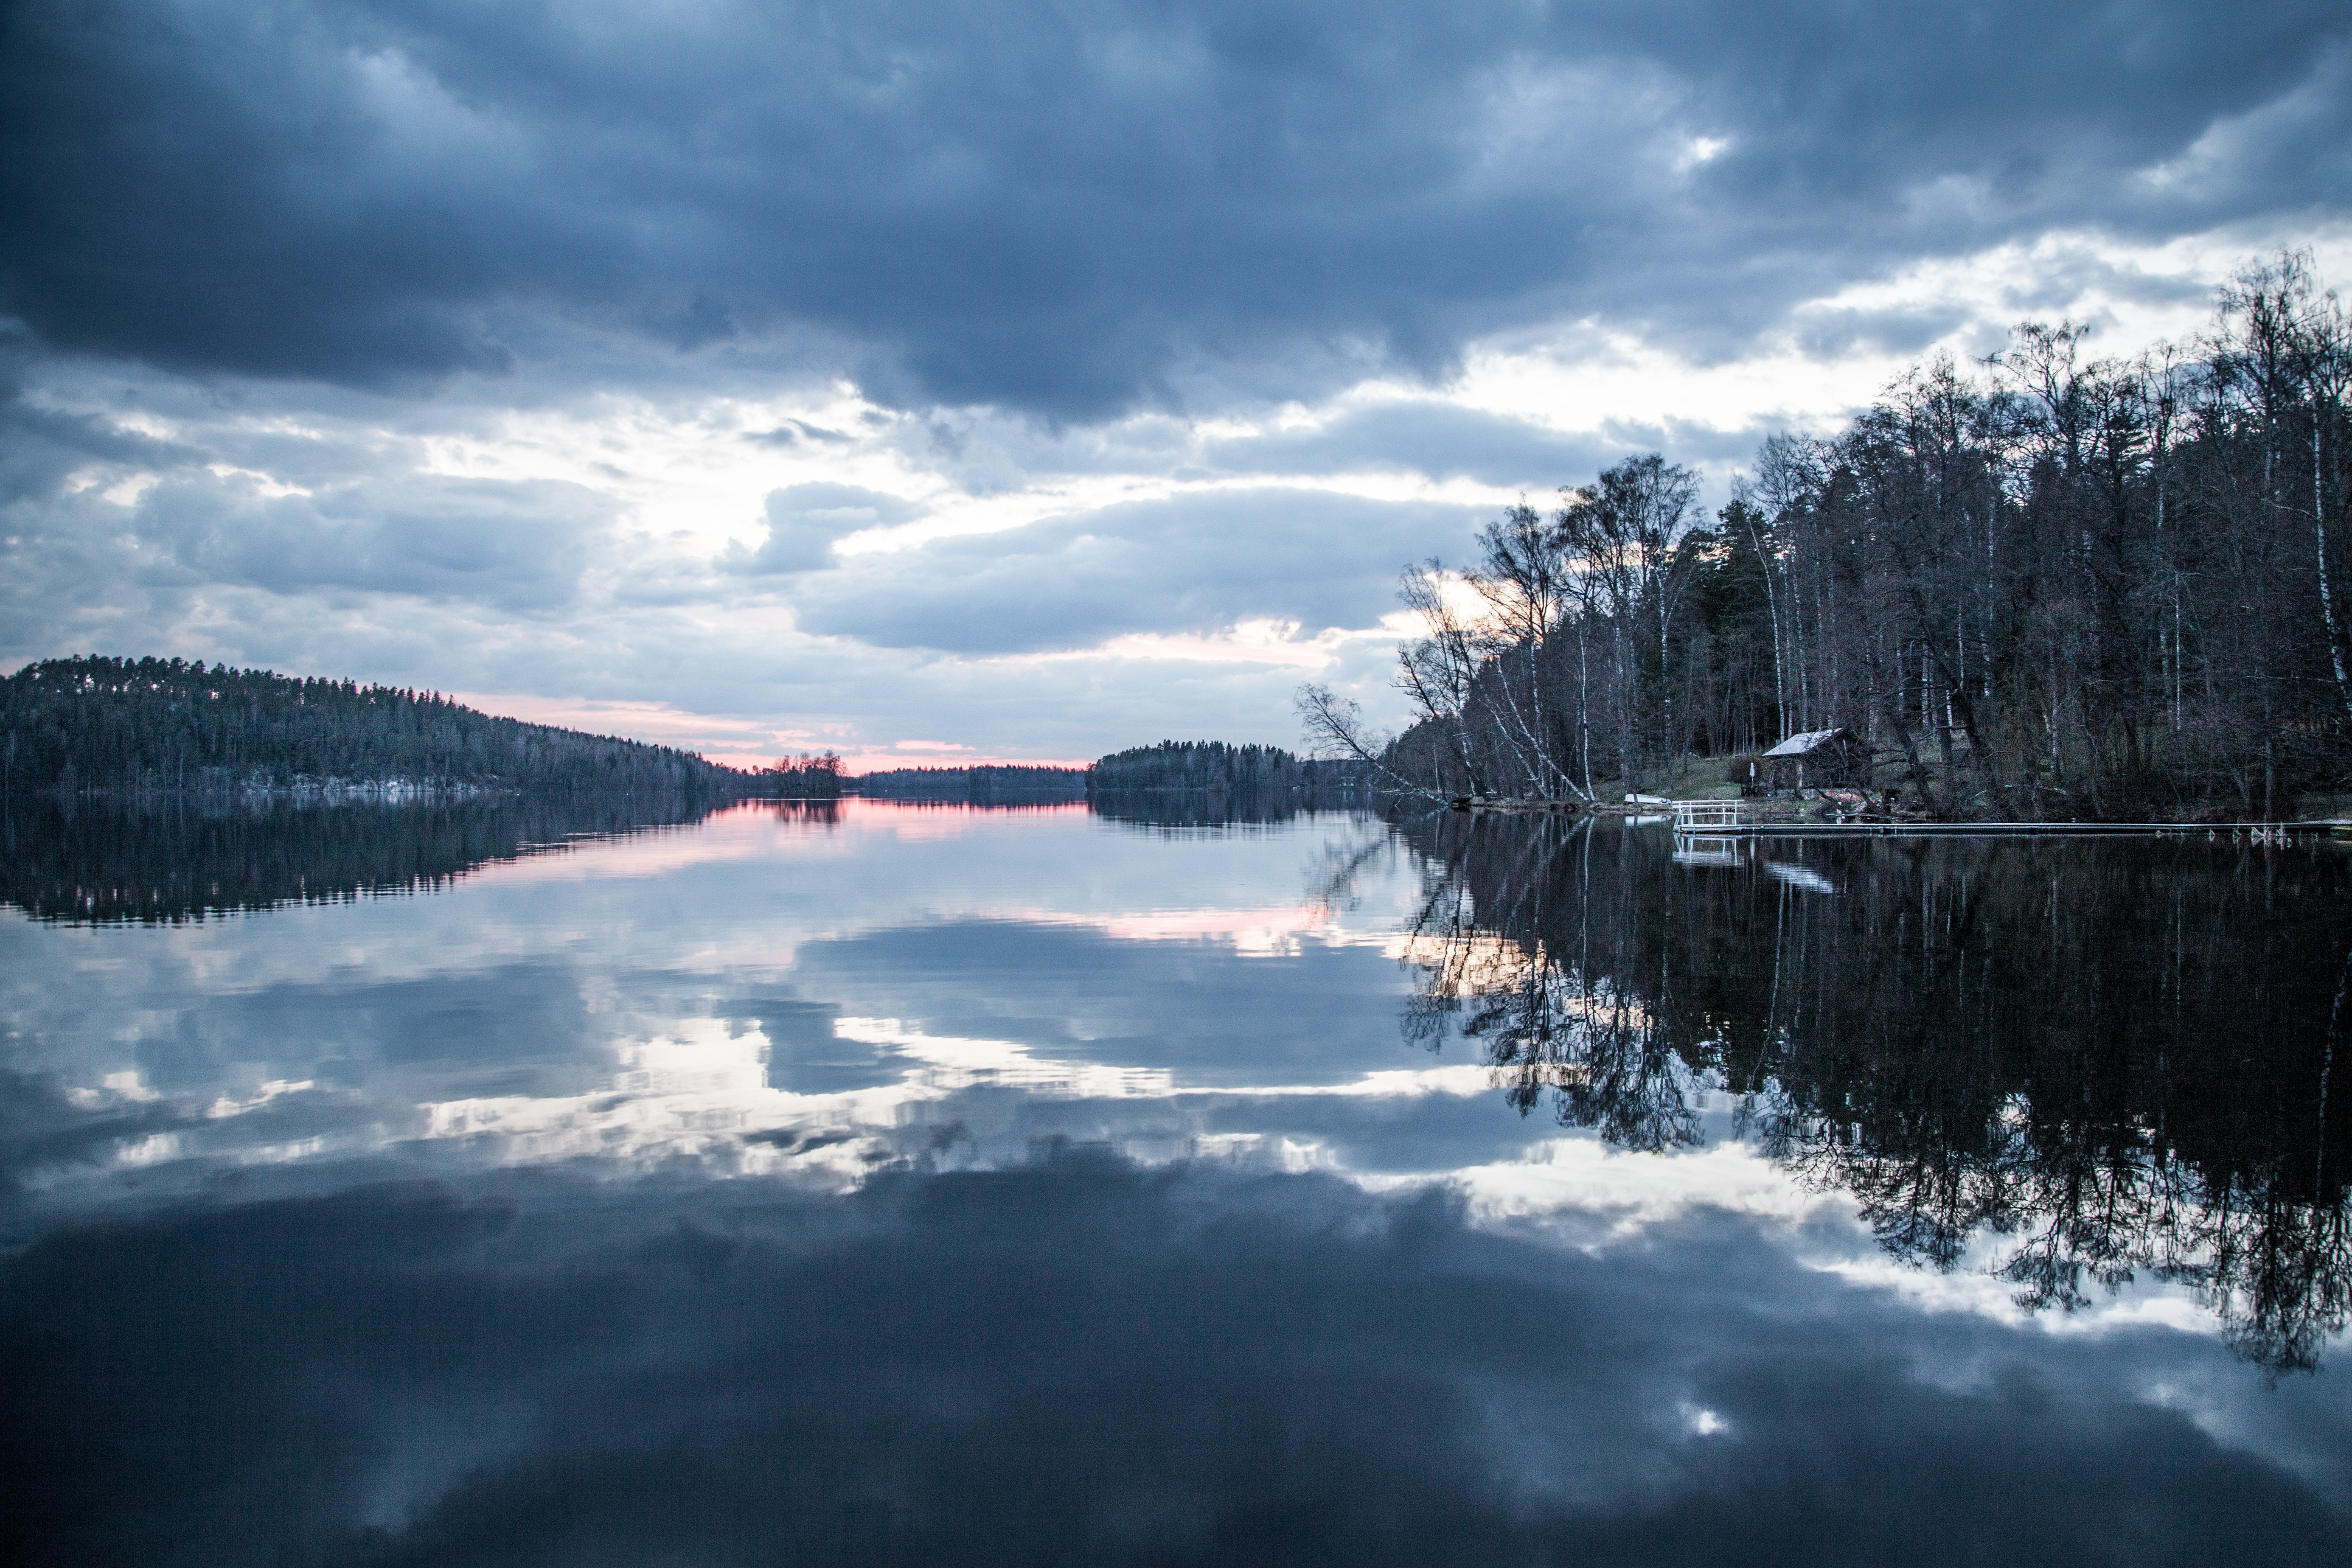
landscape, sea, tree, water, nature, horizon, silhouette, mountain, snow, winter, light, blur, cloud, sky, sun, sunset, sunlight, morning, lake, dawn, river, travel, dusk, idyllic, evening, reflection, red, scenic, natural, scenery, weather, calm, blue, reservoir, body of water, outdoors, beautiful, scene, finland, suomi, loch, nobody, destinations, h meenlinna, atmospheric phenomenon